Type 97 Chi-Ha medium tank

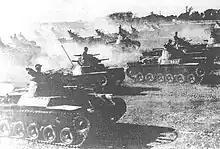
Type 97 Chi-Ha and Type 95 Ha-Go tanks of the Chiba Tank School during a military exercise (1940)

The last design that was based directly on Type 97 lineage was the Type 3 Chi-Nu medium tank with a 75 mm main gun of which 144 were built from 1944 to 1945. The Type 3 Chi-Nu retained the same chassis and suspension of the Type 97 based Type 1 Chi-He tank, but with a large new hexagonal gun turret and a commander's cupola. The Type 4 Chi-To was a separate design, the last Japanese medium tank design to be completed during the war, considered equivalent to the German Panther tank, but with only two known to be completed by war's end. By that time, the Japanese industry had been badly crippled by the American bombing campaign; as a result, few of these newer vehicles were ever built.